CHUM-FM

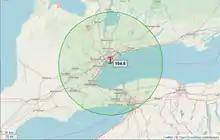
CHUM-FM broadcast area map

CHUM-FM started broadcasting on September 1, 1963, with an ERP of 18,000 watts and a transmitter and studio at 1331 Yonge Street. It aired a classical music format, the first station in Canada to do so. On March 21, 1966, their ERP was increased to 54,000 watts. In 1968, CHUM-FM received approval for a change in its transmitter location and increase in power to 100,000 watts. The transmitter was to be moved to the top of the Manufacturer's Life Building at 250 Bloor Street East.